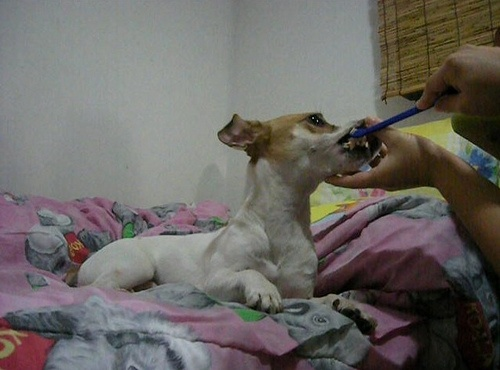
A human brushing a dog's teeth with a purple toothbrush.
The dog is brushing his teeth in ylthe bed
person brushing dogs teeth with a special tooth brush
An attentive dog owner brushes the teeth of a Jack Russell terrier.
A person brushing a dogs teeth while it lays on the bed.
A dog sitting on a bed has its teeth brushed by a person.